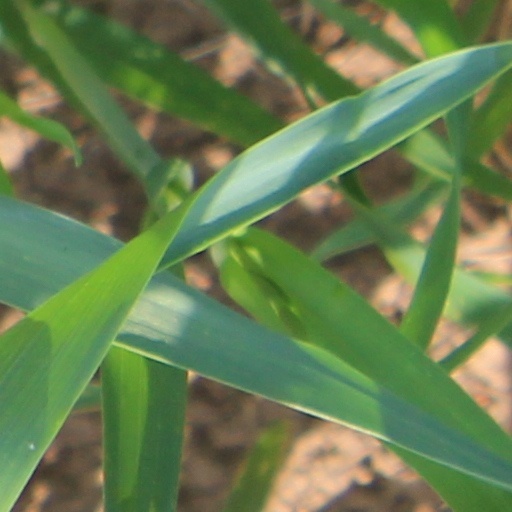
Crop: wheat